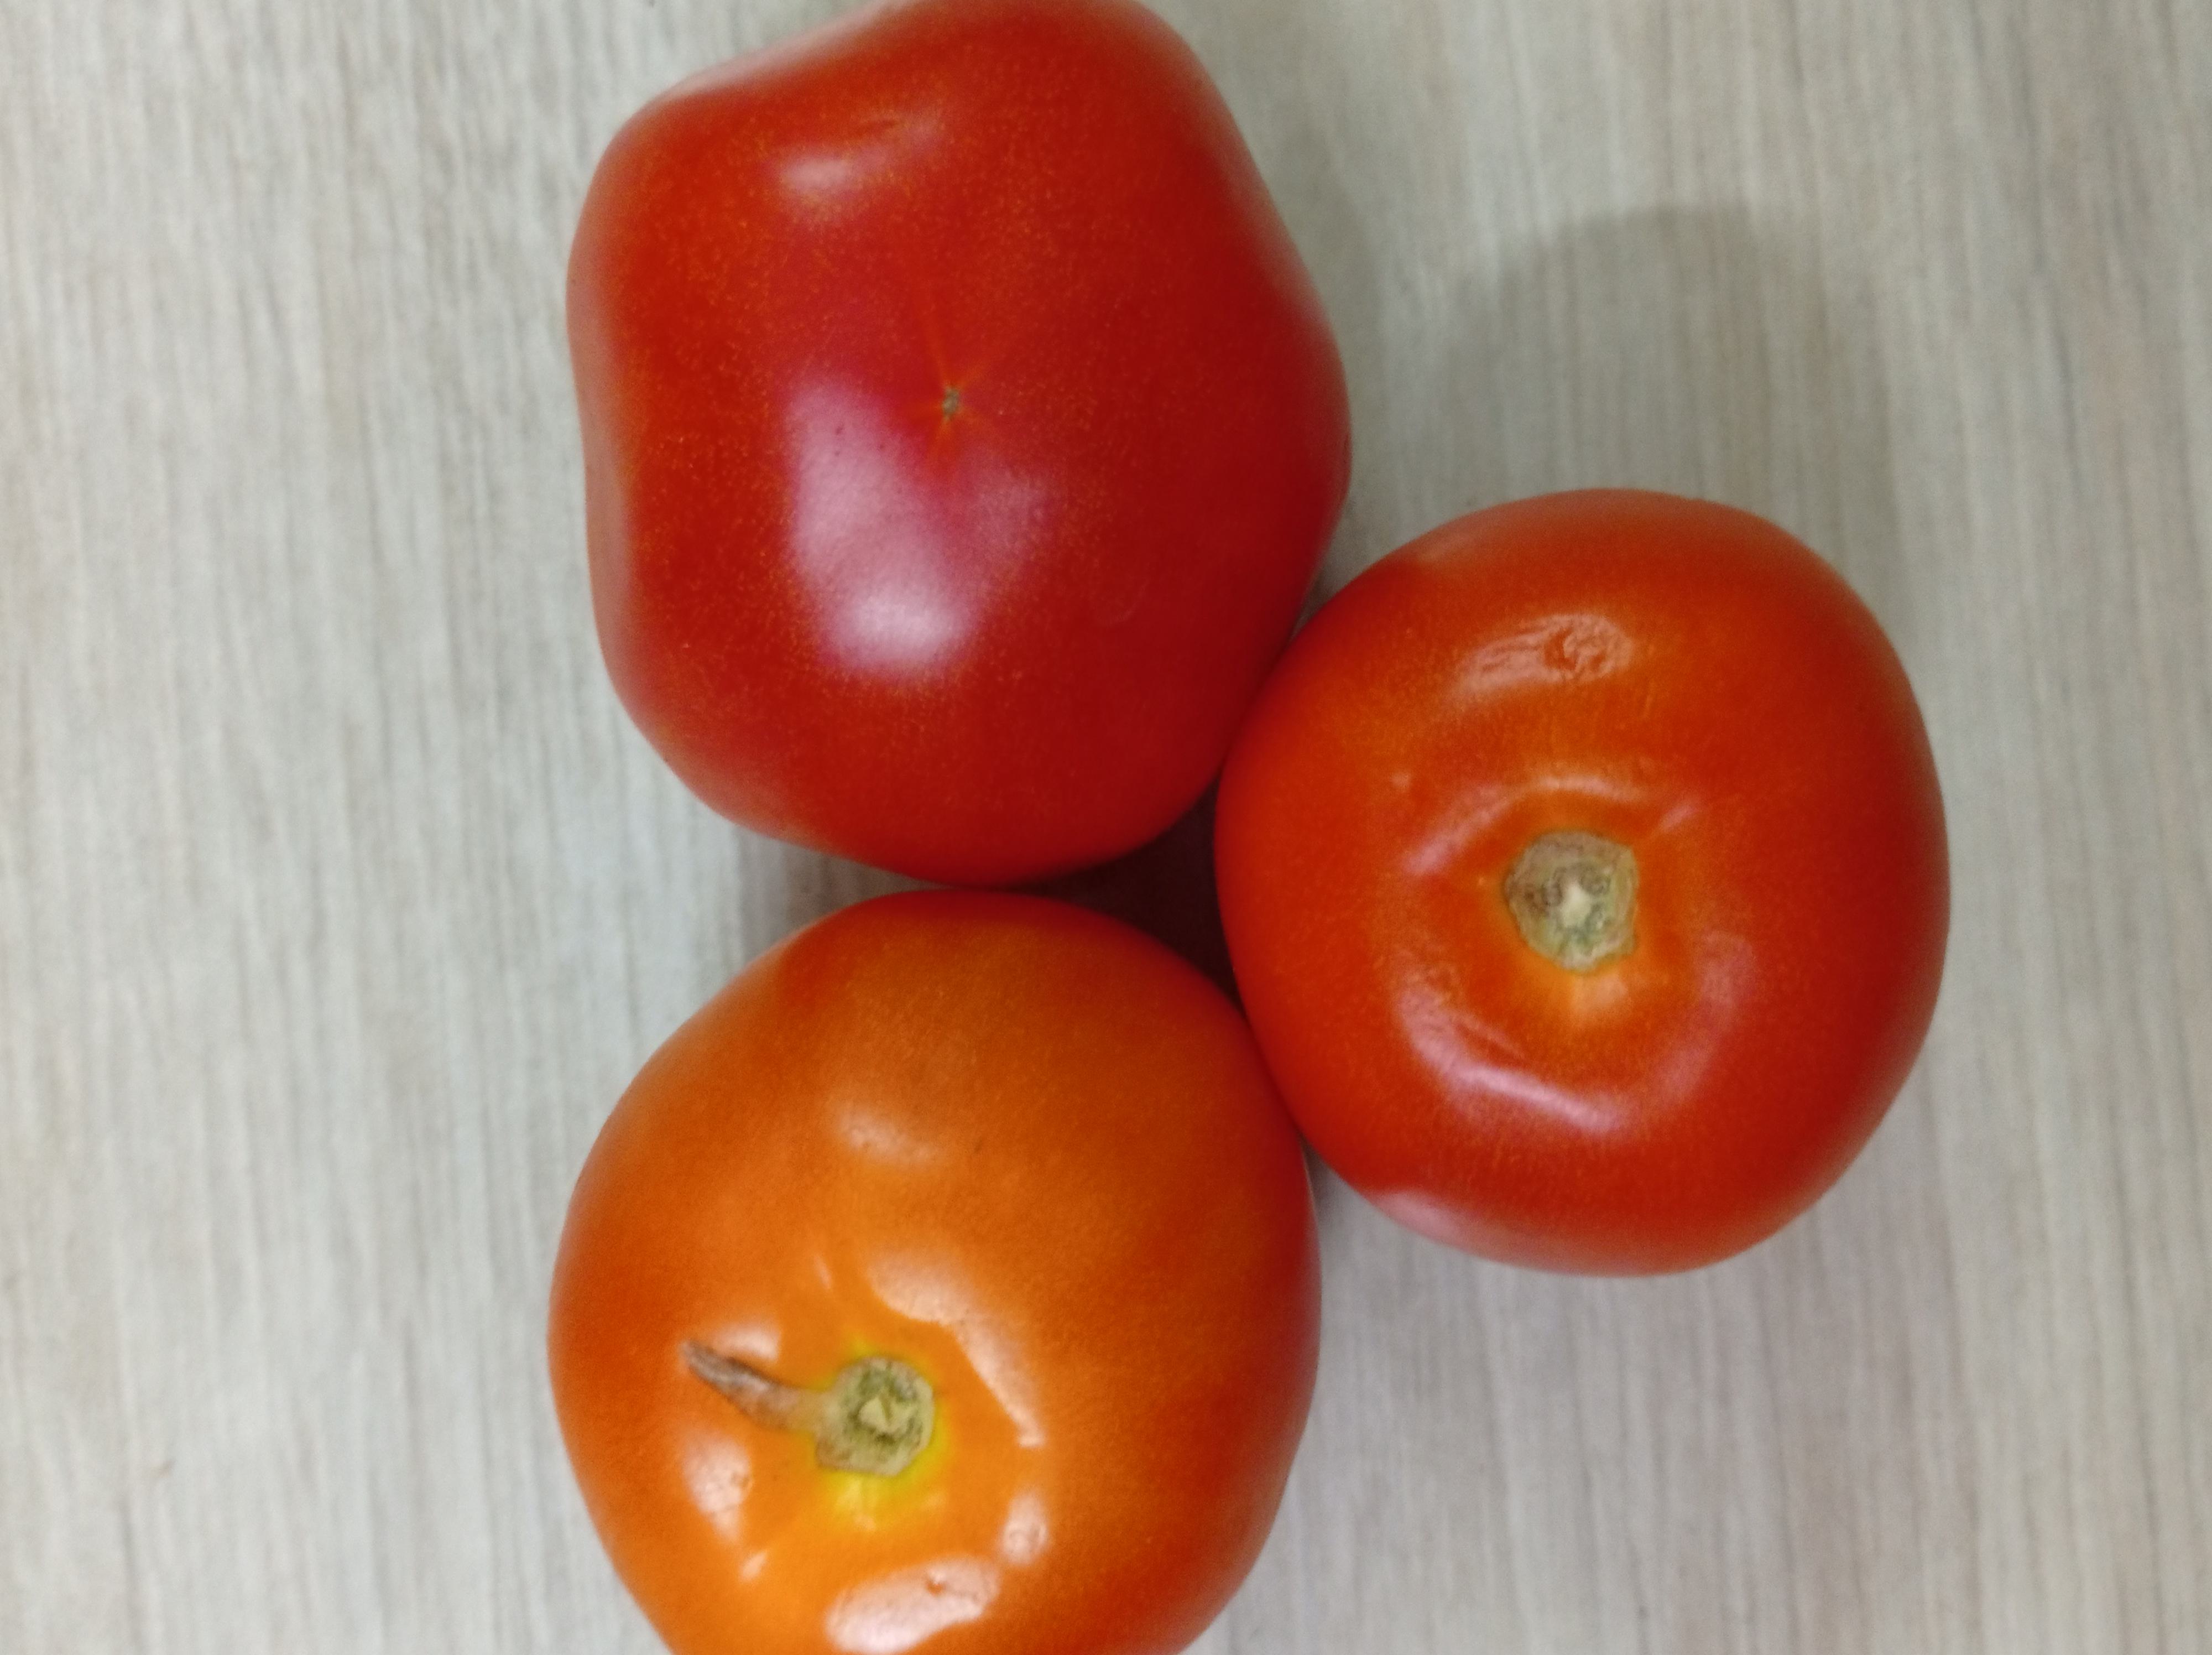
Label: Fresh